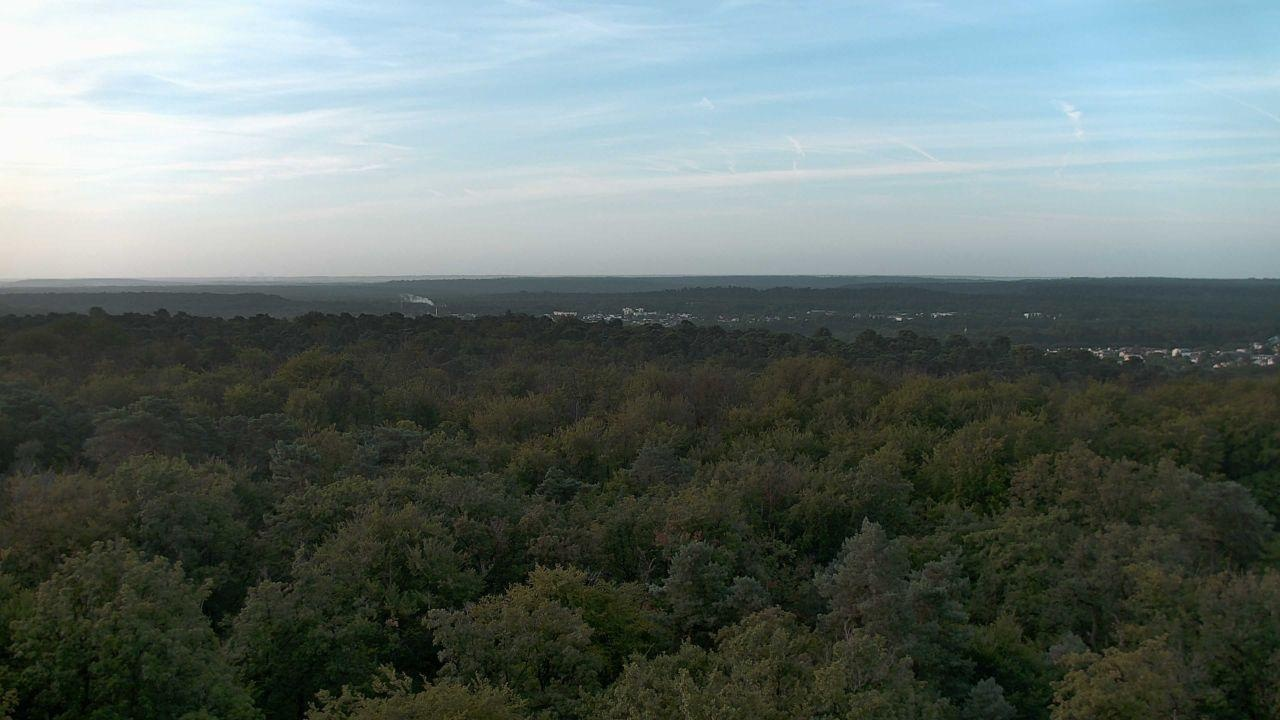
Fire: no
Smoke: yes